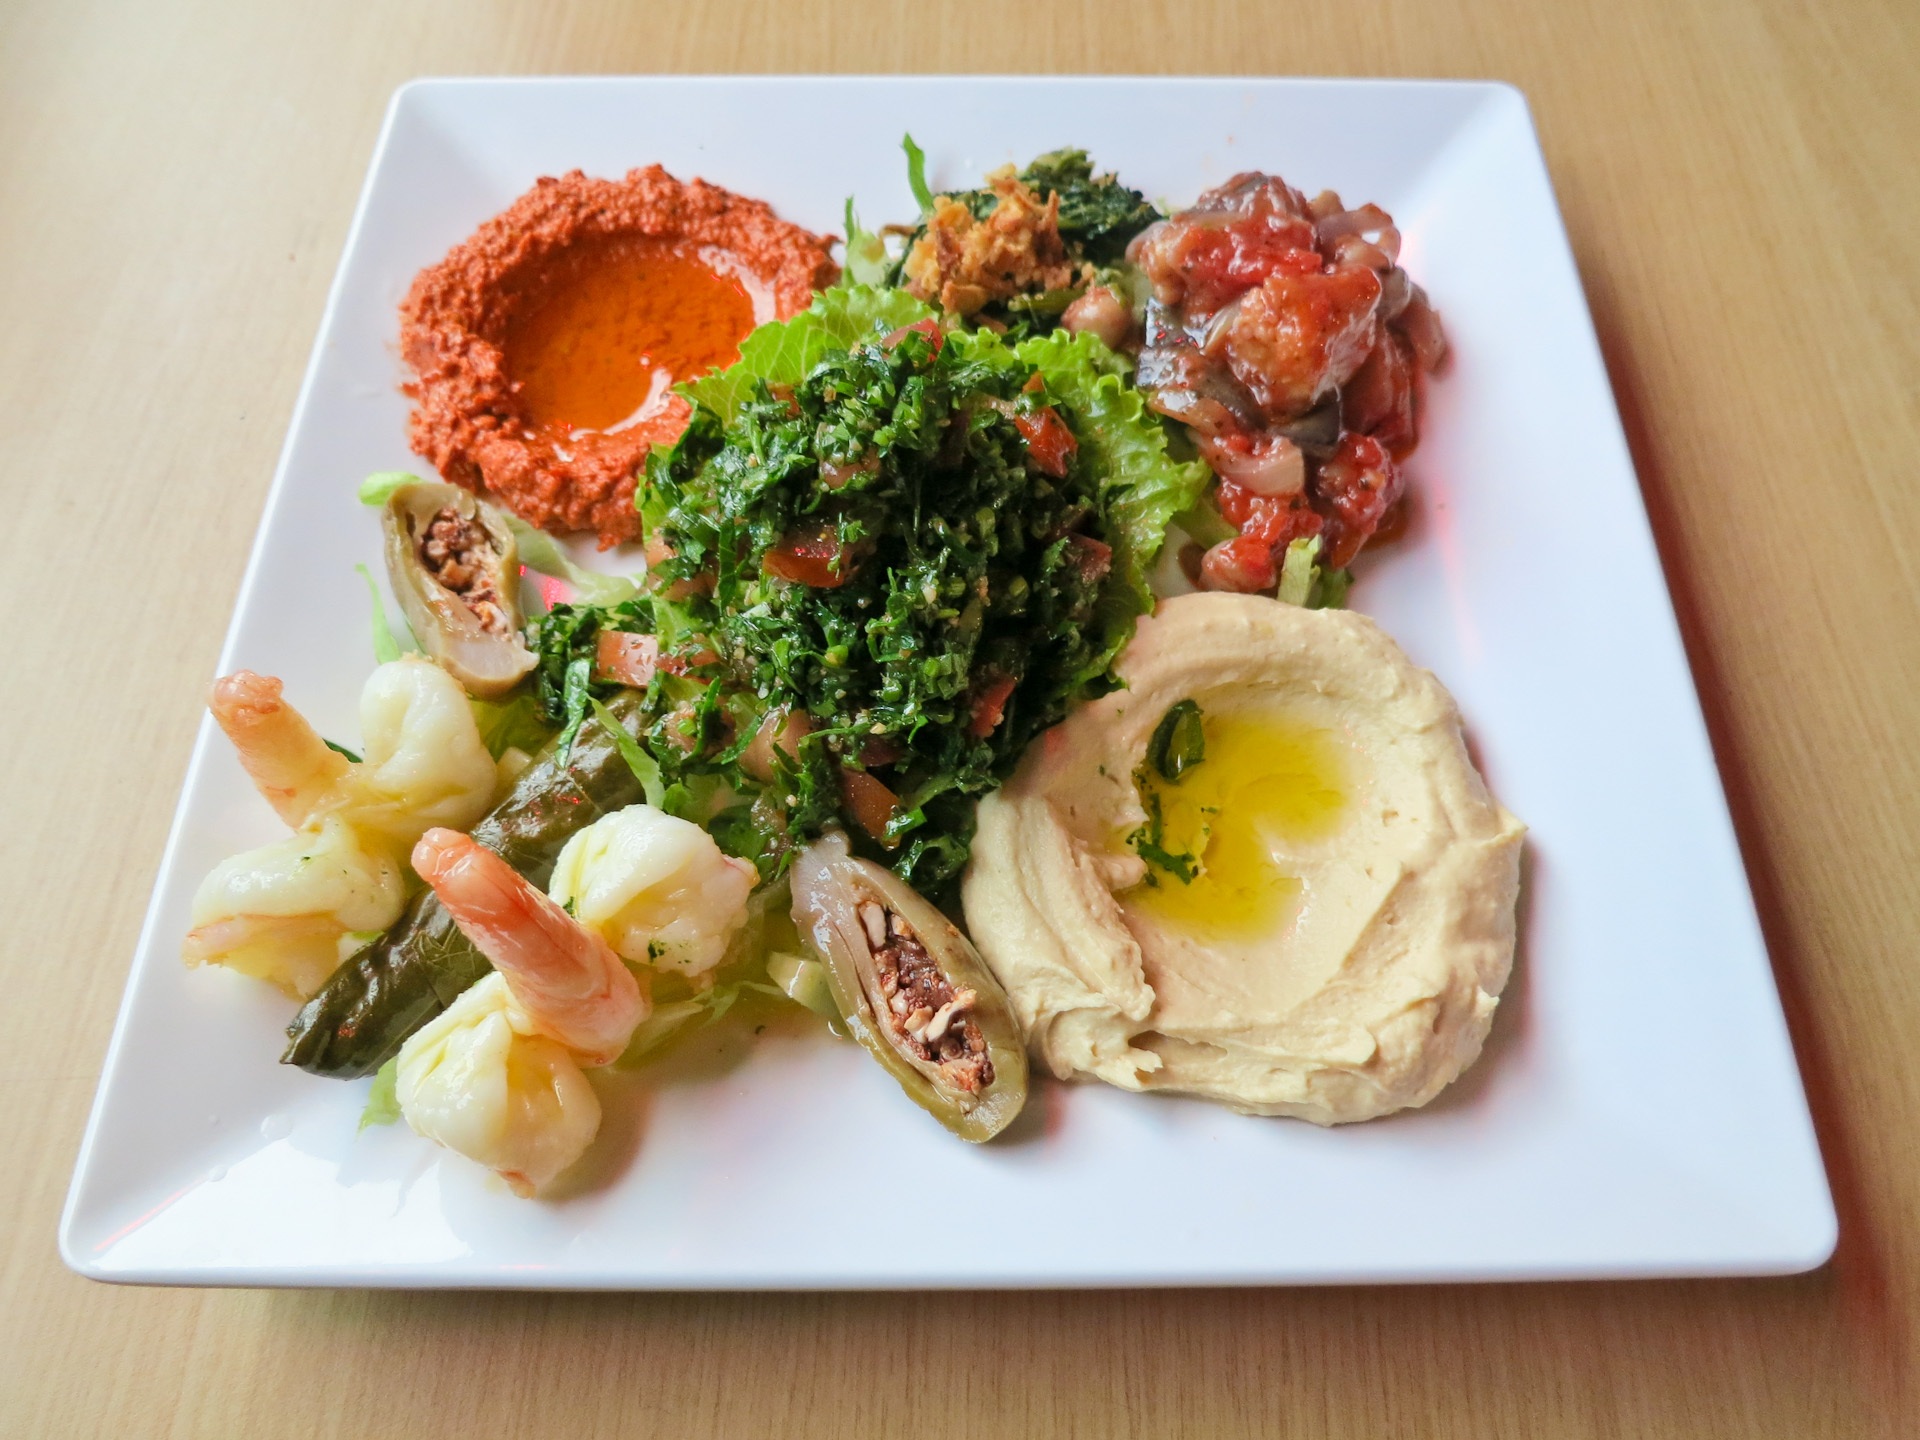
dish, meal, food, salad, produce, vegetable, fish, breakfast, eat, meat, lunch, cuisine, asian food, hearty, chunks, starter, hummus, tahina, mezze, magdous